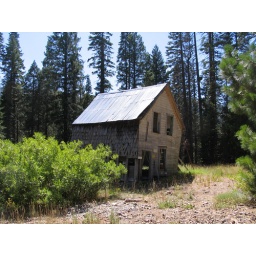
Scott home built in 1886. Only building still standing as of 2008.